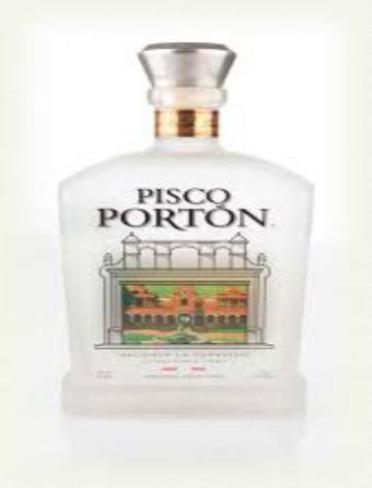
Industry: Food